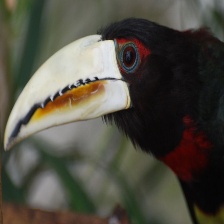
Species: IVORY BILLED ARACARI
Scientific name: PTEROGLOSSUS AZARA
ImageNet parent category: toucan